Nibelungenlied

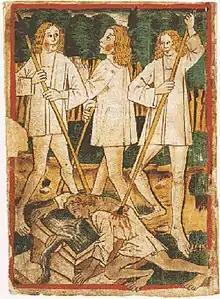
The death of Siegfried. manuscript K.

Hagen goes to Kriemhild and tells her that there is a new war brewing against the Saxons; he would like to know where Siegfried is vulnerable so that he can protect him. Kriemhild agrees to mark the spot between Siegfried's shoulder blades where a leaf had prevented his skin from becoming invulnerable. Rather than a war, however, Gunther invites Siegfried to go hunting. When Siegfried is bent over a spring to drink water, Hagen spears him in the back, killing him. The body is placed in front of Kriemhild's door. Kriemhild immediately suspects Gunther and Hagen and her suspicions are confirmed when Siegfried's corpse bleeds in Hagen's presence. Siegfried is buried and Kriemhild chooses to stay in Worms, eventually officially reconciling with Hagen and her brothers though she stays in mourning. Hagen has Siegfried's hoard taken from her. Kriemhild remains unmarried for 13 years.